Healey Building

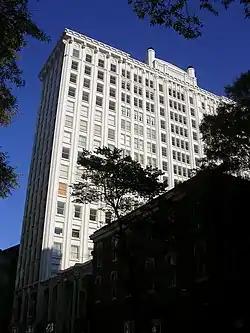
Healey Building, West Tower

The Healey Building, at 57 Forsyth Street NW, in the Fairlie-Poplar district of Atlanta, was the last major skyscraper built in that city during the pre-World War I construction boom. Designed by the firm of Morgan & Dillon, with assistance from Walter T. Downing, in the Gothic Revival style, the 16-story structure was built between 1913-1914. It was originally planned with two facing towers connected by an atrium, taking up an entire city block. During construction, steelworker Billy Newburn fell to his death in 1913.The east tower along Broad Street was never constructed due to World War I and the subsequent death of owner William T. Healey (son of developer Thomas G. Healey) in 1920.